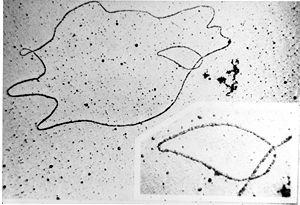
L'acide désoxyribonucléique ou ADN est une macromolécule biologique présente dans toutes les cellules ainsi que chez de nombreux virus. L'ADN contient toute l'information génétique, appelée génome, permettant le développement, le fonctionnement et la reproduction des êtres vivants. C'est un acide nucléique, au même titre que l'acide ribonucléique. Les acides nucléiques sont, avec les peptides et les glucides, l'une des trois grandes familles de biopolymères essentiels à toutes les formes de vie connues.